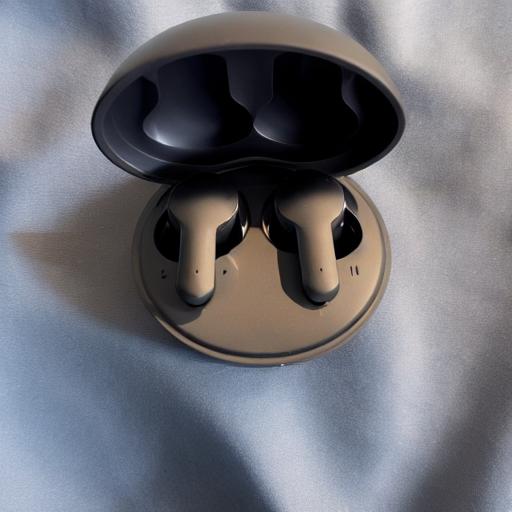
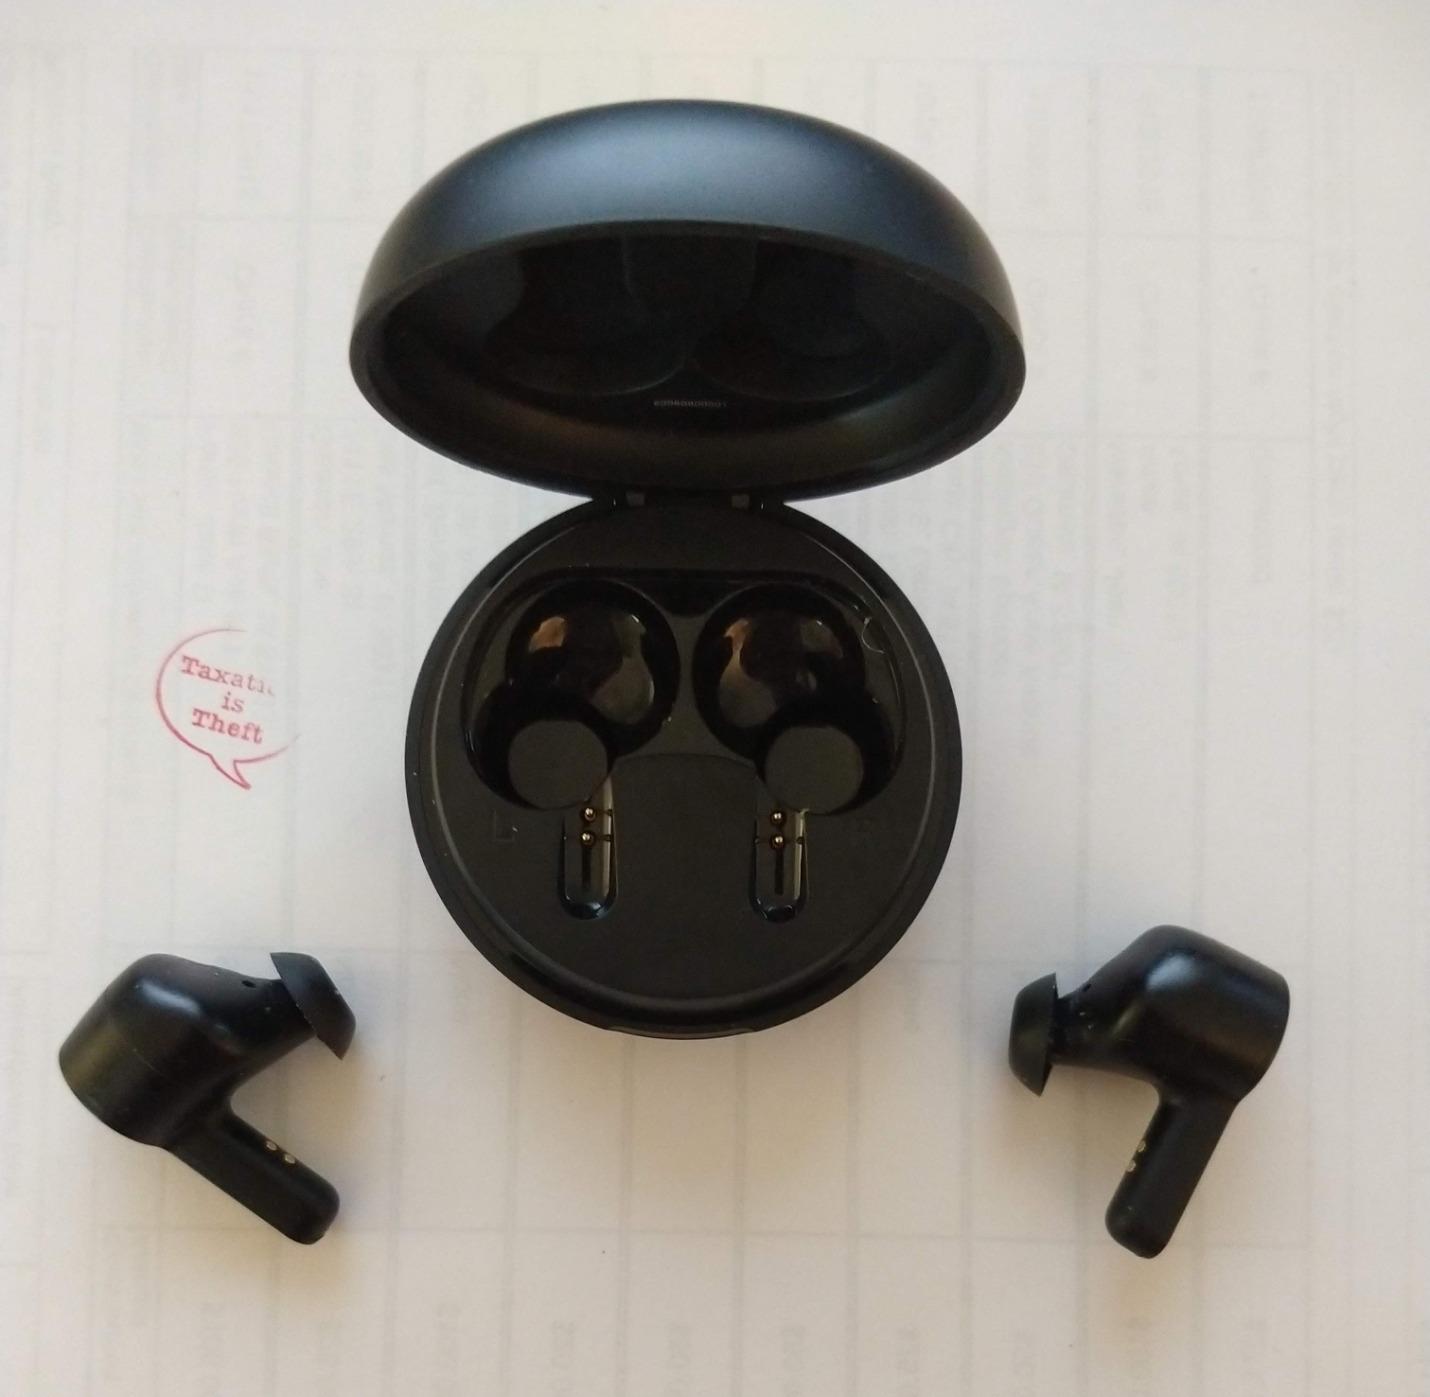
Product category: earbuds
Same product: no